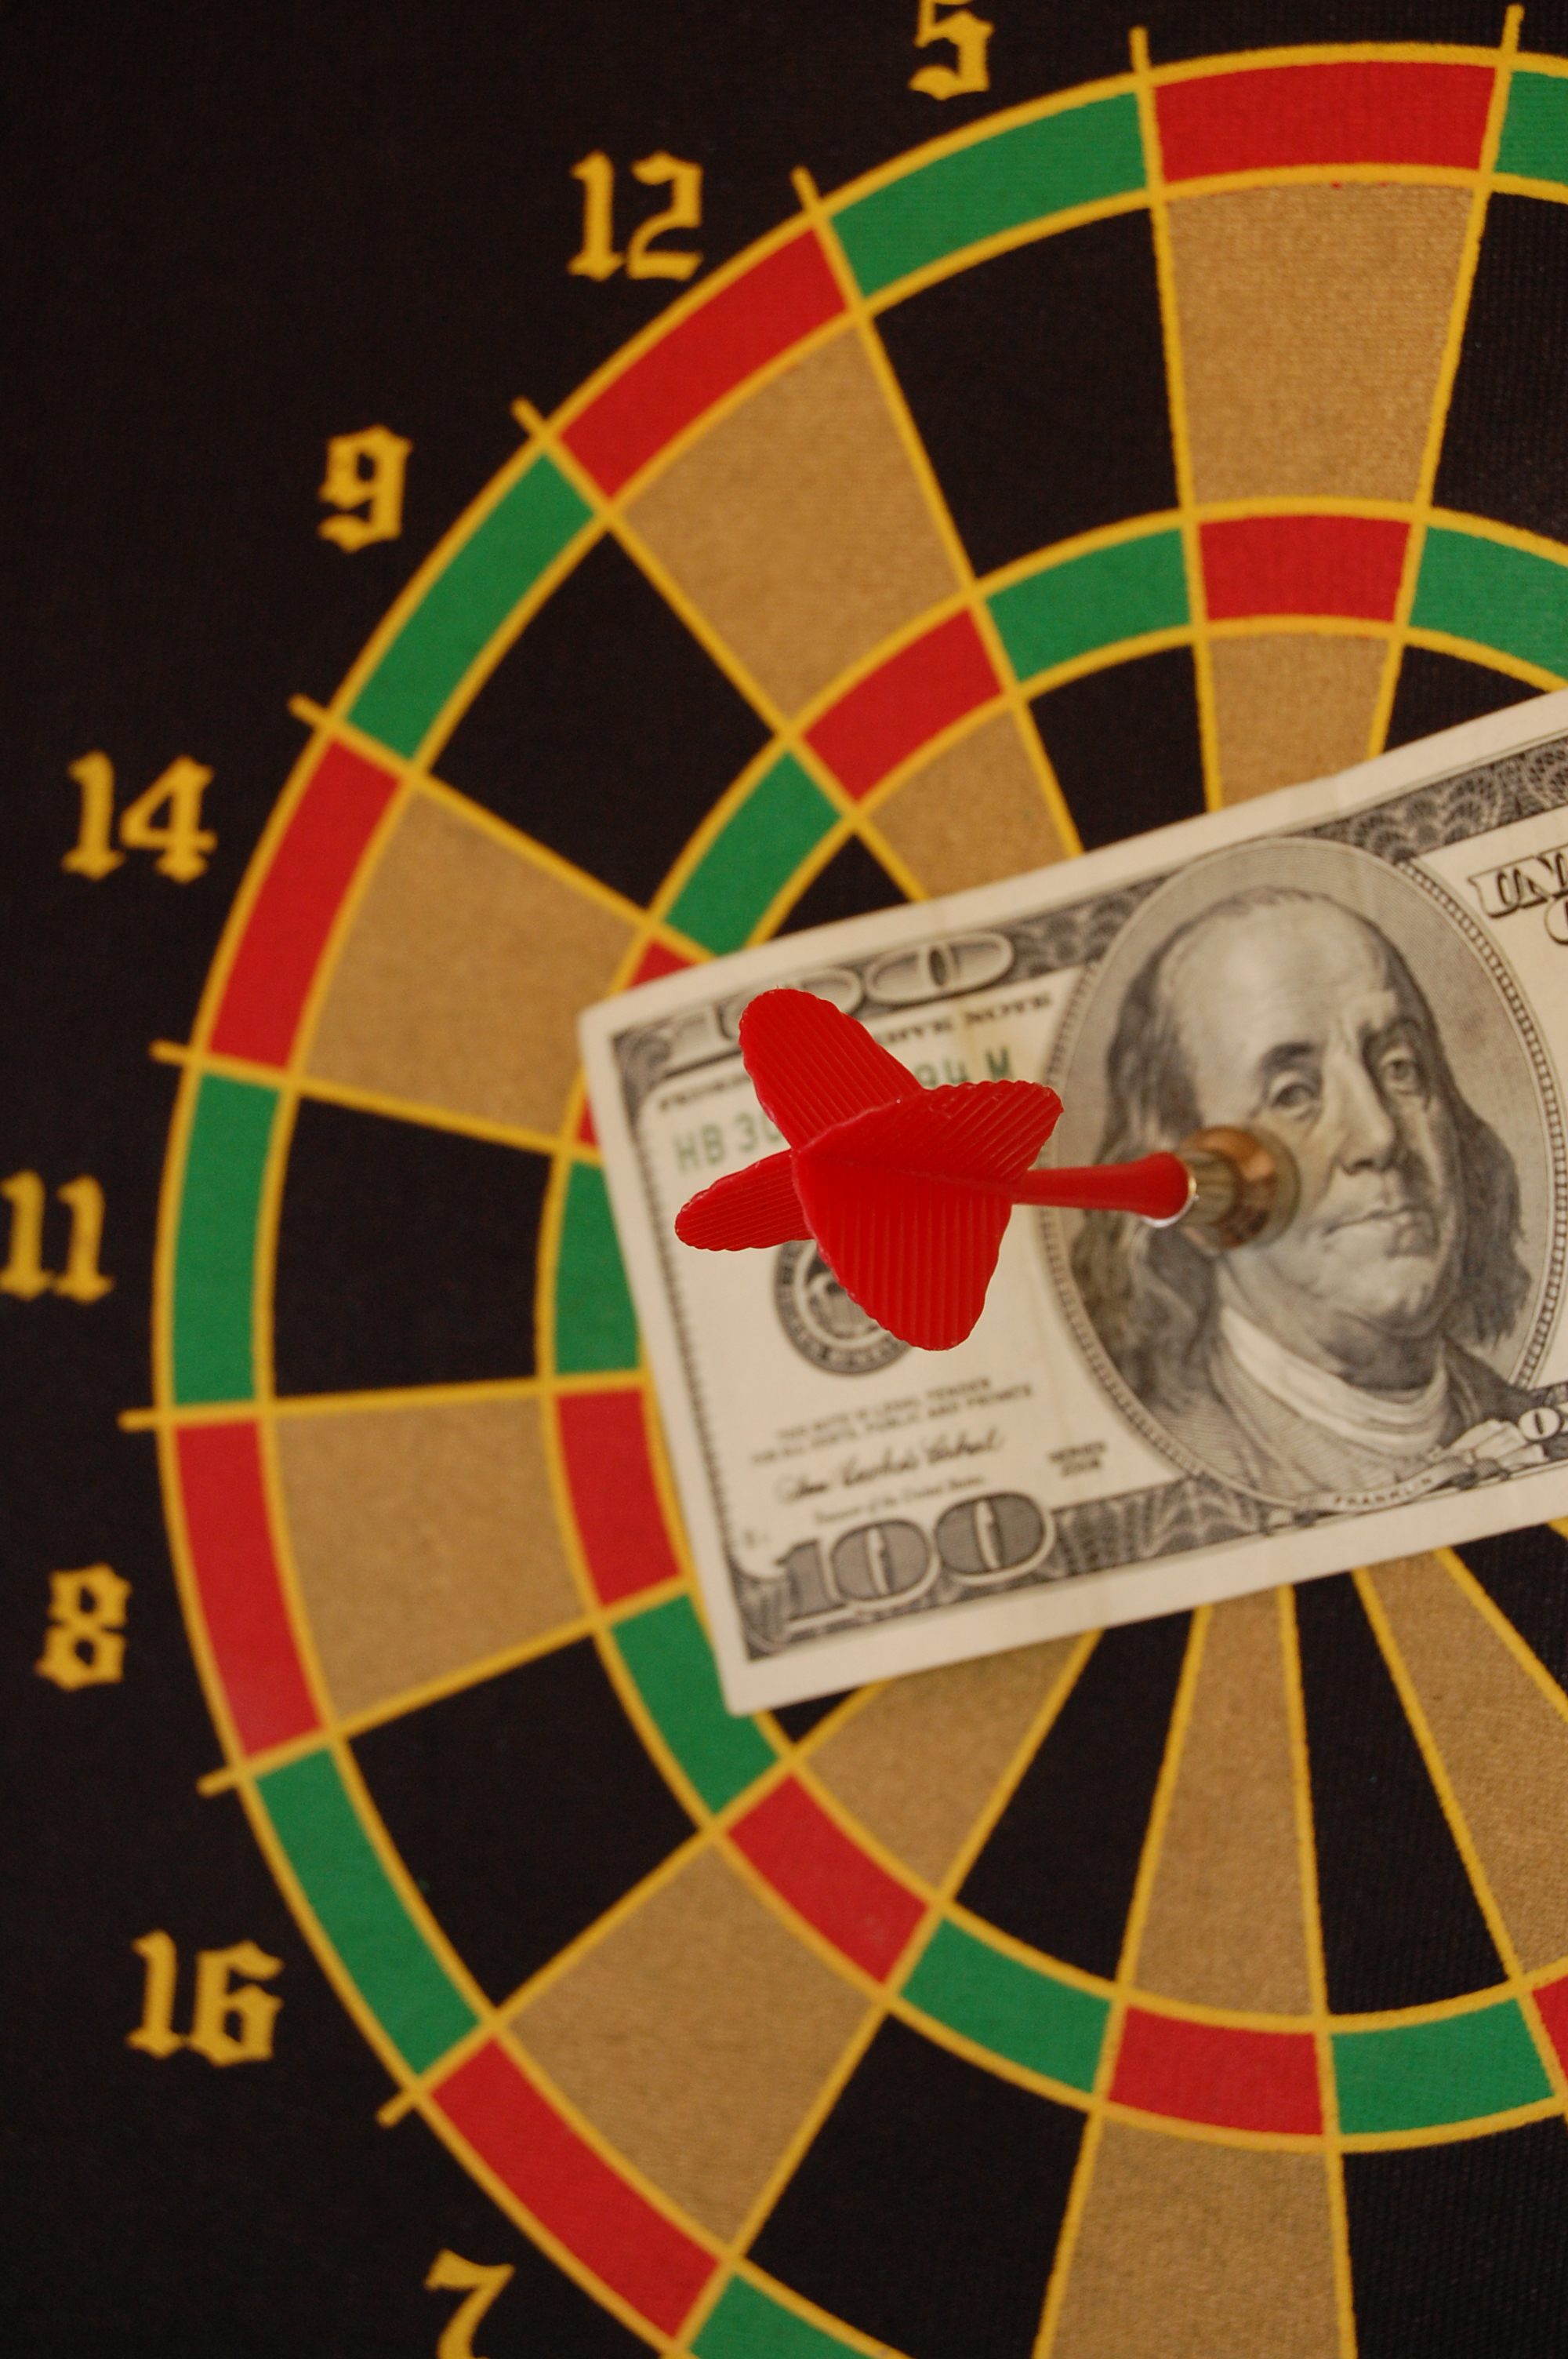
art, yellow, darts, indoor games and sports, circle, games, recreation, graphic design, pattern, dart, font, space, graphics